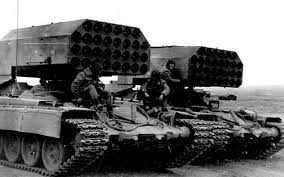
Label: Self Propelled Artillery